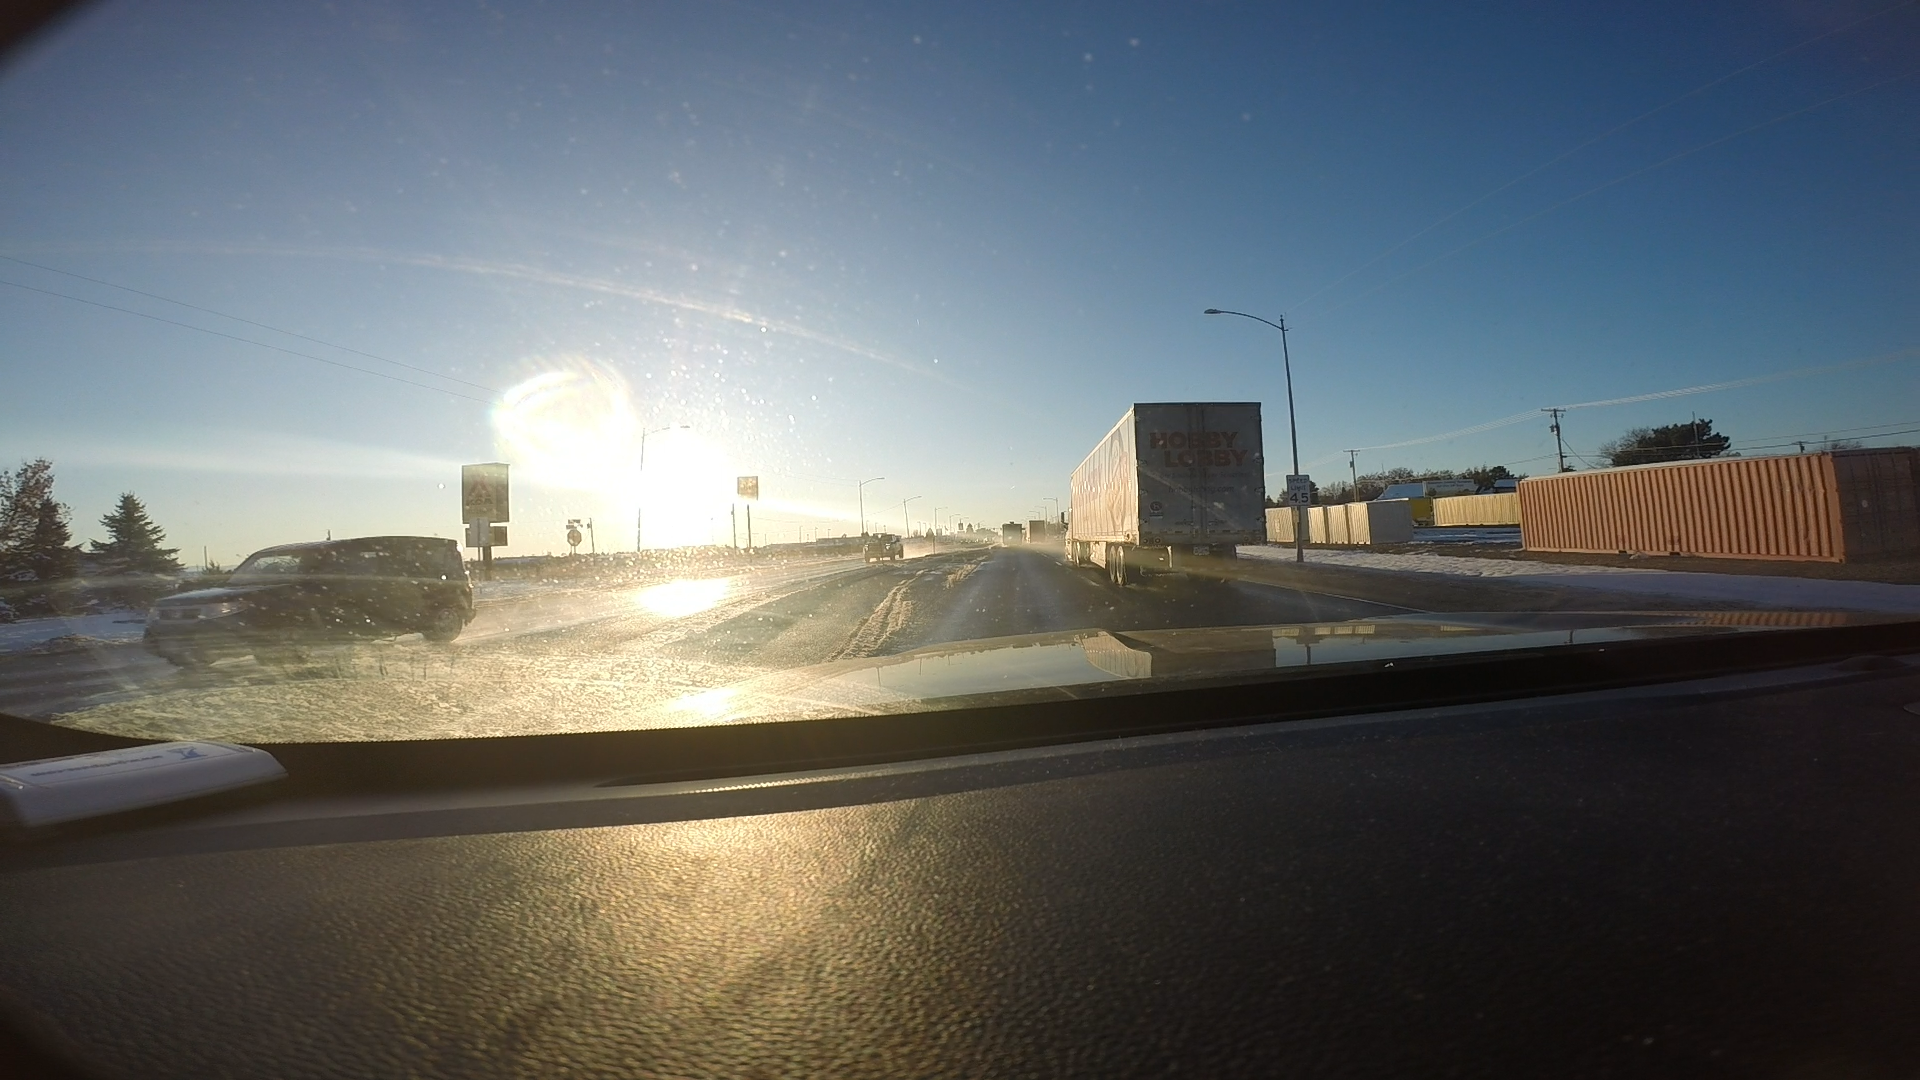
Speed limit sign label: mph45